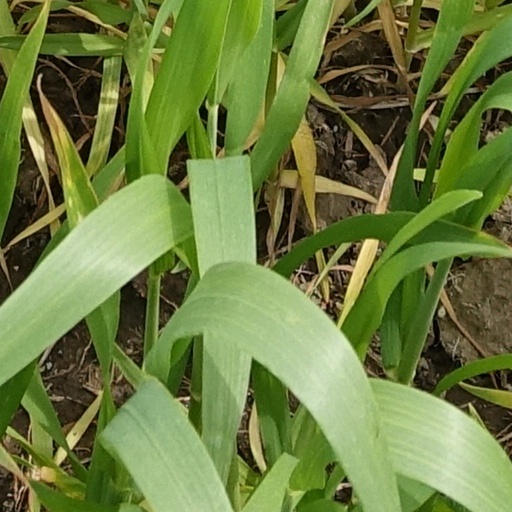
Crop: wheat